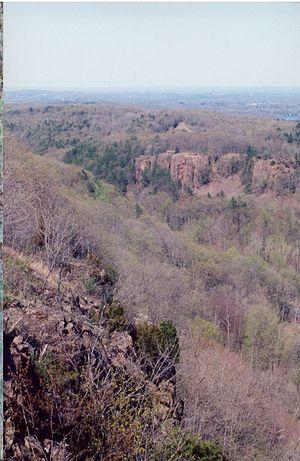
Les Hanging Hills sont un chaînon situé au sein de la vallée du Connecticut, dans l'État du même nom. Il appartient à Metacomet Ridge, une longue arête rocheuse des Appalaches qui traverse le sud de la Nouvelle-Angleterre sur 160 kilomètres de long. Les Hanging Hills sont une destination populaire pour la pratique de la randonnée pédestre, réputée pour ses hautes falaises, le panorama qu'elle offre, son microclimat ainsi que sa faune et sa flore variées. Elles abritent Hubbard Park, un parc de 730 hectares pensé à la fin du XIXᵉ siècle par Frederick Law Olmsted. Elles sont situées à une des extrémités du Metacomet Trail.